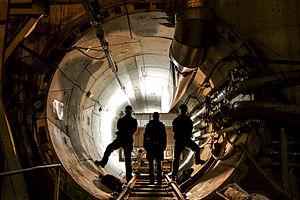
En France, l'exploration urbaine fut jadis majoritairement issue de la cataphilie parisienne et de ses ramifications. Elle s'est rapidement diffusée dans l'ensemble du pays.
L’exploration urbaine, abrégé urbex, est une activité consistant à visiter des lieux construits et abandonnés par l'homme, mais cette pratique inclut également la visite de lieux interdits, cachés ou difficiles d'accès, tel que des tunnels de métro, des catacombes, des chantiers de constructions/rénovations et des rooftops. La pratique regroupe ainsi diverses activités dites « underground » comme la « cataphilie », la « toiturophilie ». L’explorateur urbain est communément désigné par le néologisme urbexeur. La pratique s'est très répandue avec l'émergence des réseaux sociaux, notamment grâce à YouTube.